Hubu Guanpiao

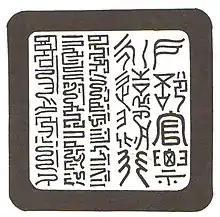
The seal of the Ministry of Revenue seal found at the centre of all Hubu Guanpiao (戶部官票) tael notes.

The Hubu Guanpiao tael notes were block printed in dark blue ink on handmade paper and the Chinese characters on them were written vertically and its appearance was similar to that of all ancient Chinese paper money that came before it. The official seals (or "chops") on them were vermilion in colour and the dates and serial numbers on them were handwritten in black ink by the issuing parties. Like the Great Qing Treasure Note the date appeared on the left side of the note and was written vertically within a column, unlike the Great Qing Treasure Note the Hubu Guanpiao did not only contain the reign year (or "era date") such as "Xianfeng 5", but also specified on which day and month the note was issued.